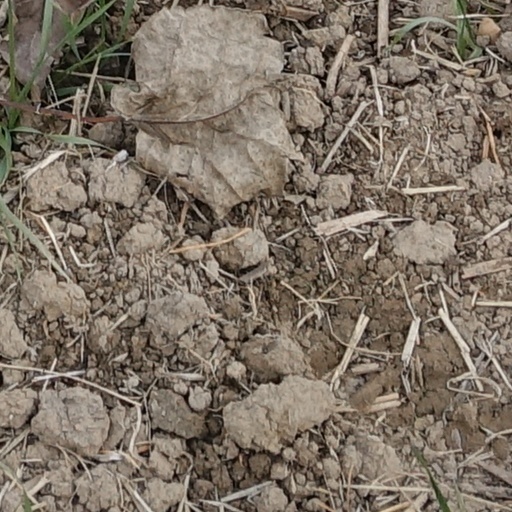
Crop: wheat